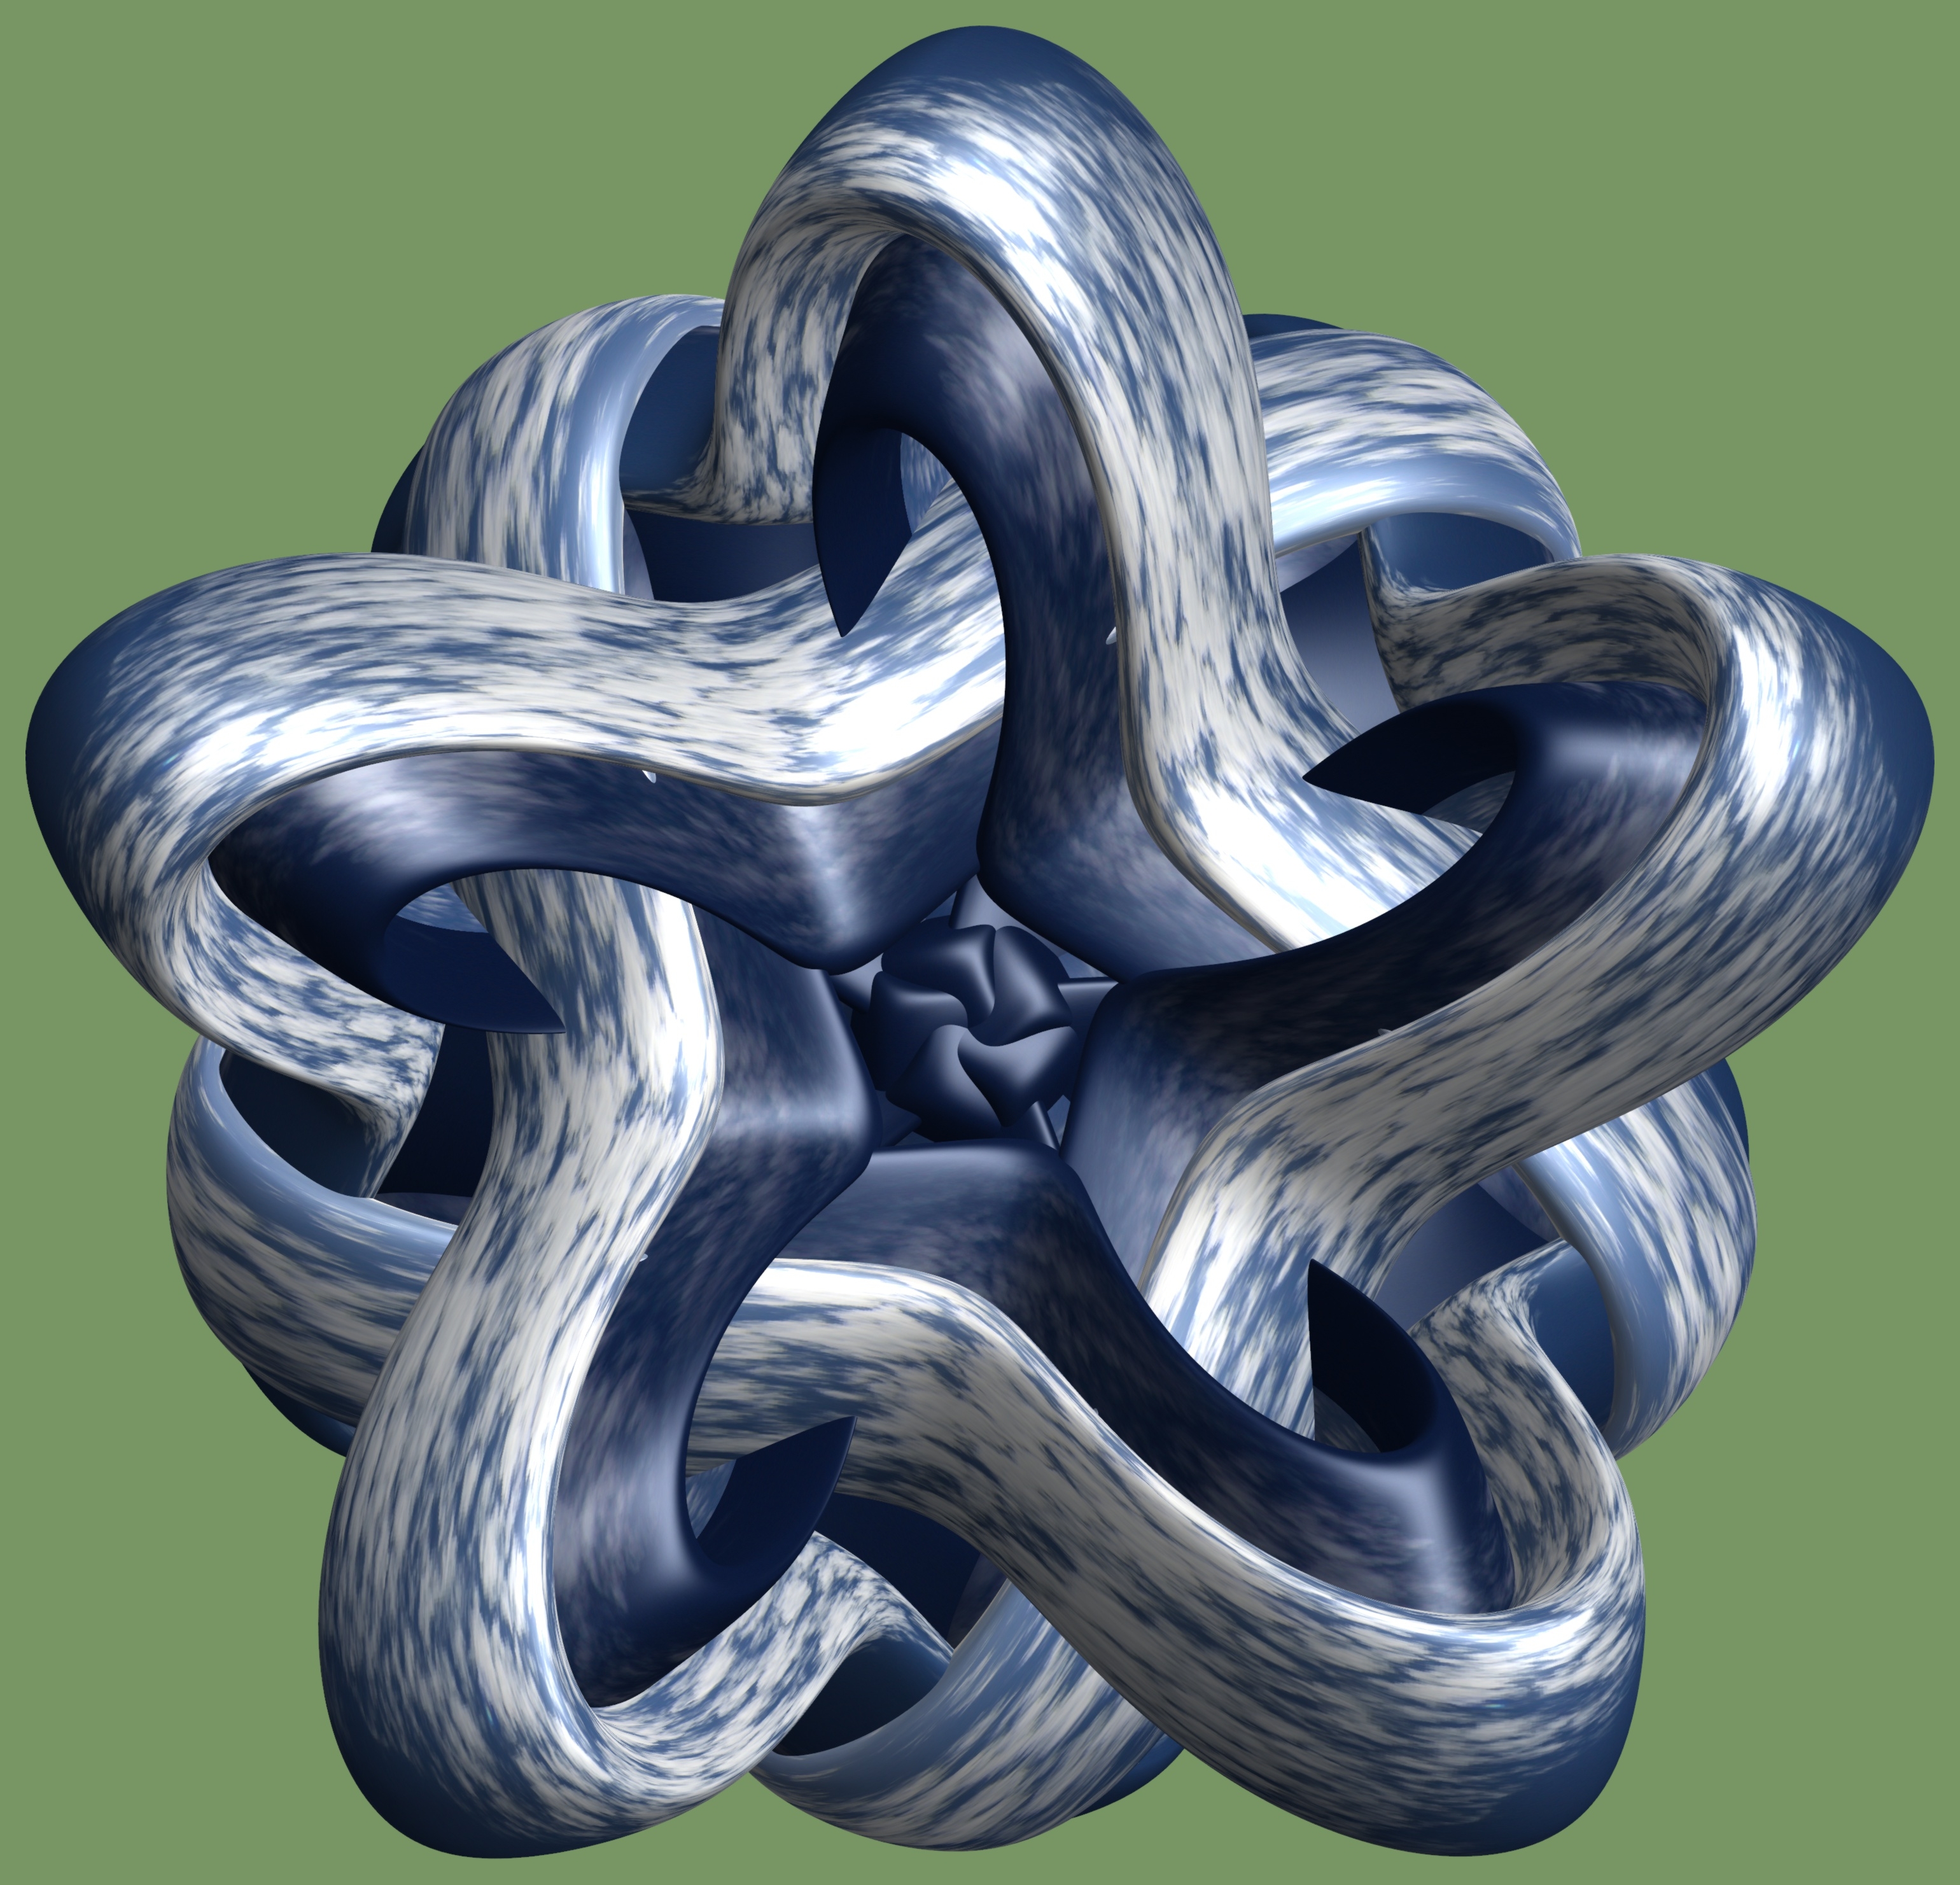
wing, structure, texture, pattern, symbol, sculpture, art, design, symmetry, 3d, graphic, torus, mathematica, cg, parametricplot3d, code, program, algorithm, mapping, serpent